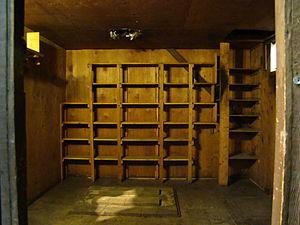
Theodore Kaczynski, surnommé « Unabomber », né le 22 mai 1942 à Chicago, dans l'Illinois, est un terroriste américain, mathématicien de formation, activiste anarcho-écologiste et néo-luddite.